Ole Yde

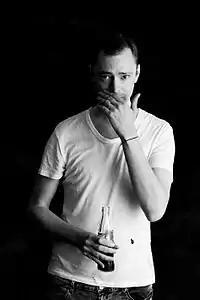
Ole Yde

Ole Yde (born 24 July 1978 in Odense) is a Danish fashion designer based in Copenhagen. He is the creative director and founder for the fashion house YDE, launched in 2005. YDE is a luxury women’s Prêt-à-Porter Brand based in Copenhagen.